Pont nou de la Margineda

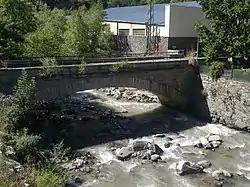

Pont nou de la Margineda is a bridge in Santa Coloma d'Andorra, Andorra.